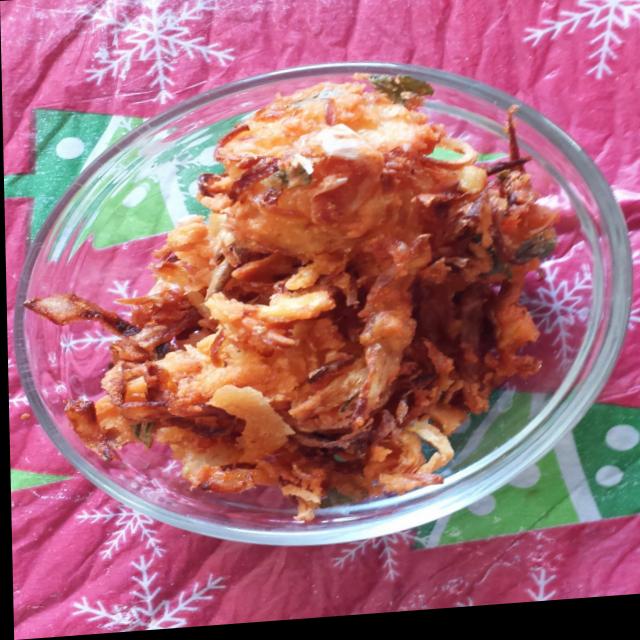
Dish: pakode